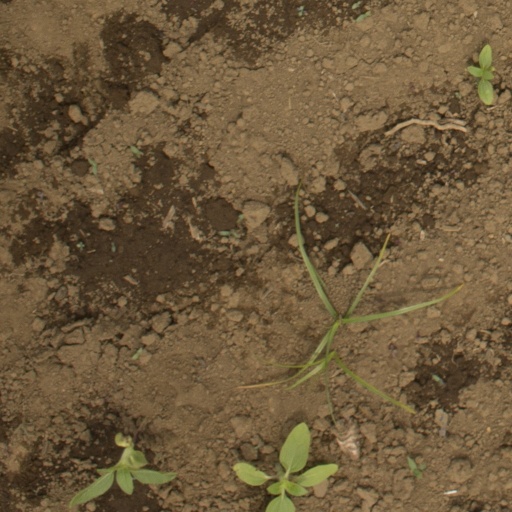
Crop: Jerusalem artichoke